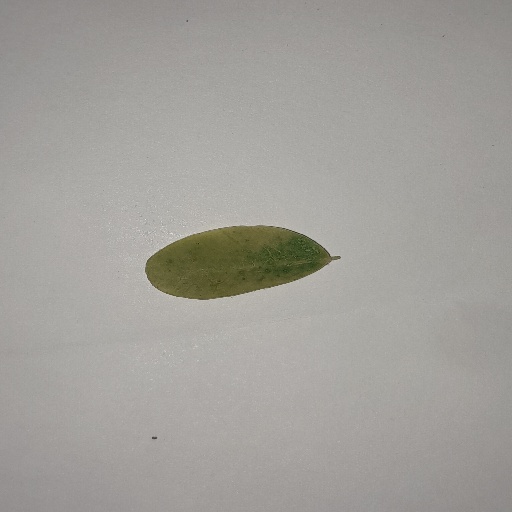
Species: Sojina
Leaf condition: Yellow Leaf